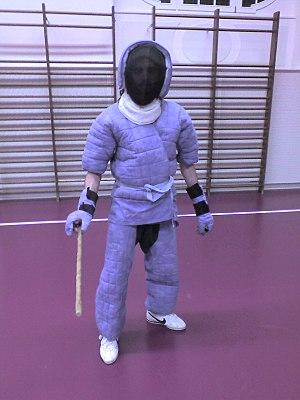
Tenue complète de canne de combat.
La canne de combat est un sport de combat français de percussion. Il se pratique à l'aide d'un objet contondant, la canne, un bâton de châtaignier de 95 cm de long avec lequel le « tireur » doit toucher son adversaire sans être lui-même touché.